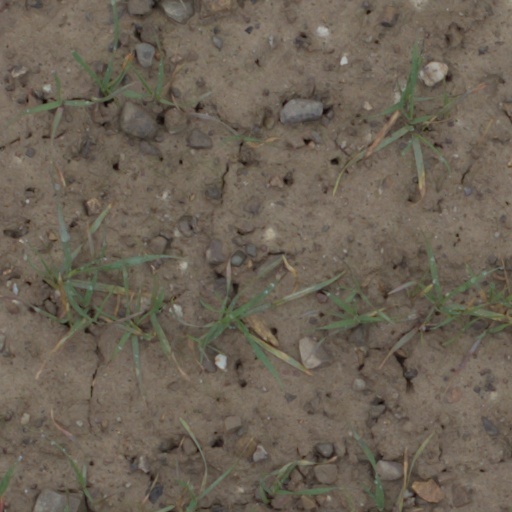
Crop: wheat